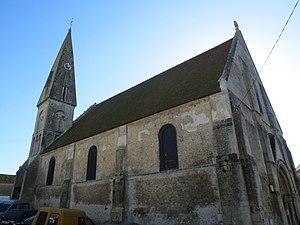
Eglise du Chambois
Chambois est une ancienne commune française, située dans le département de l'Orne, en région Normandie, devenue le 1ᵉʳ janvier 2017 une commune déléguée au sein de la commune nouvelle de Gouffern en Auge.
L'église Saint-Martin est une église catholique située à Chambois, en France.